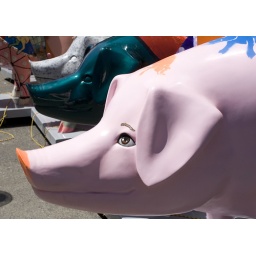
pigs in face